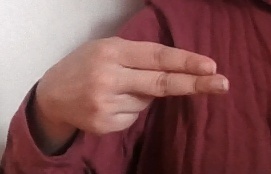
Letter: ain